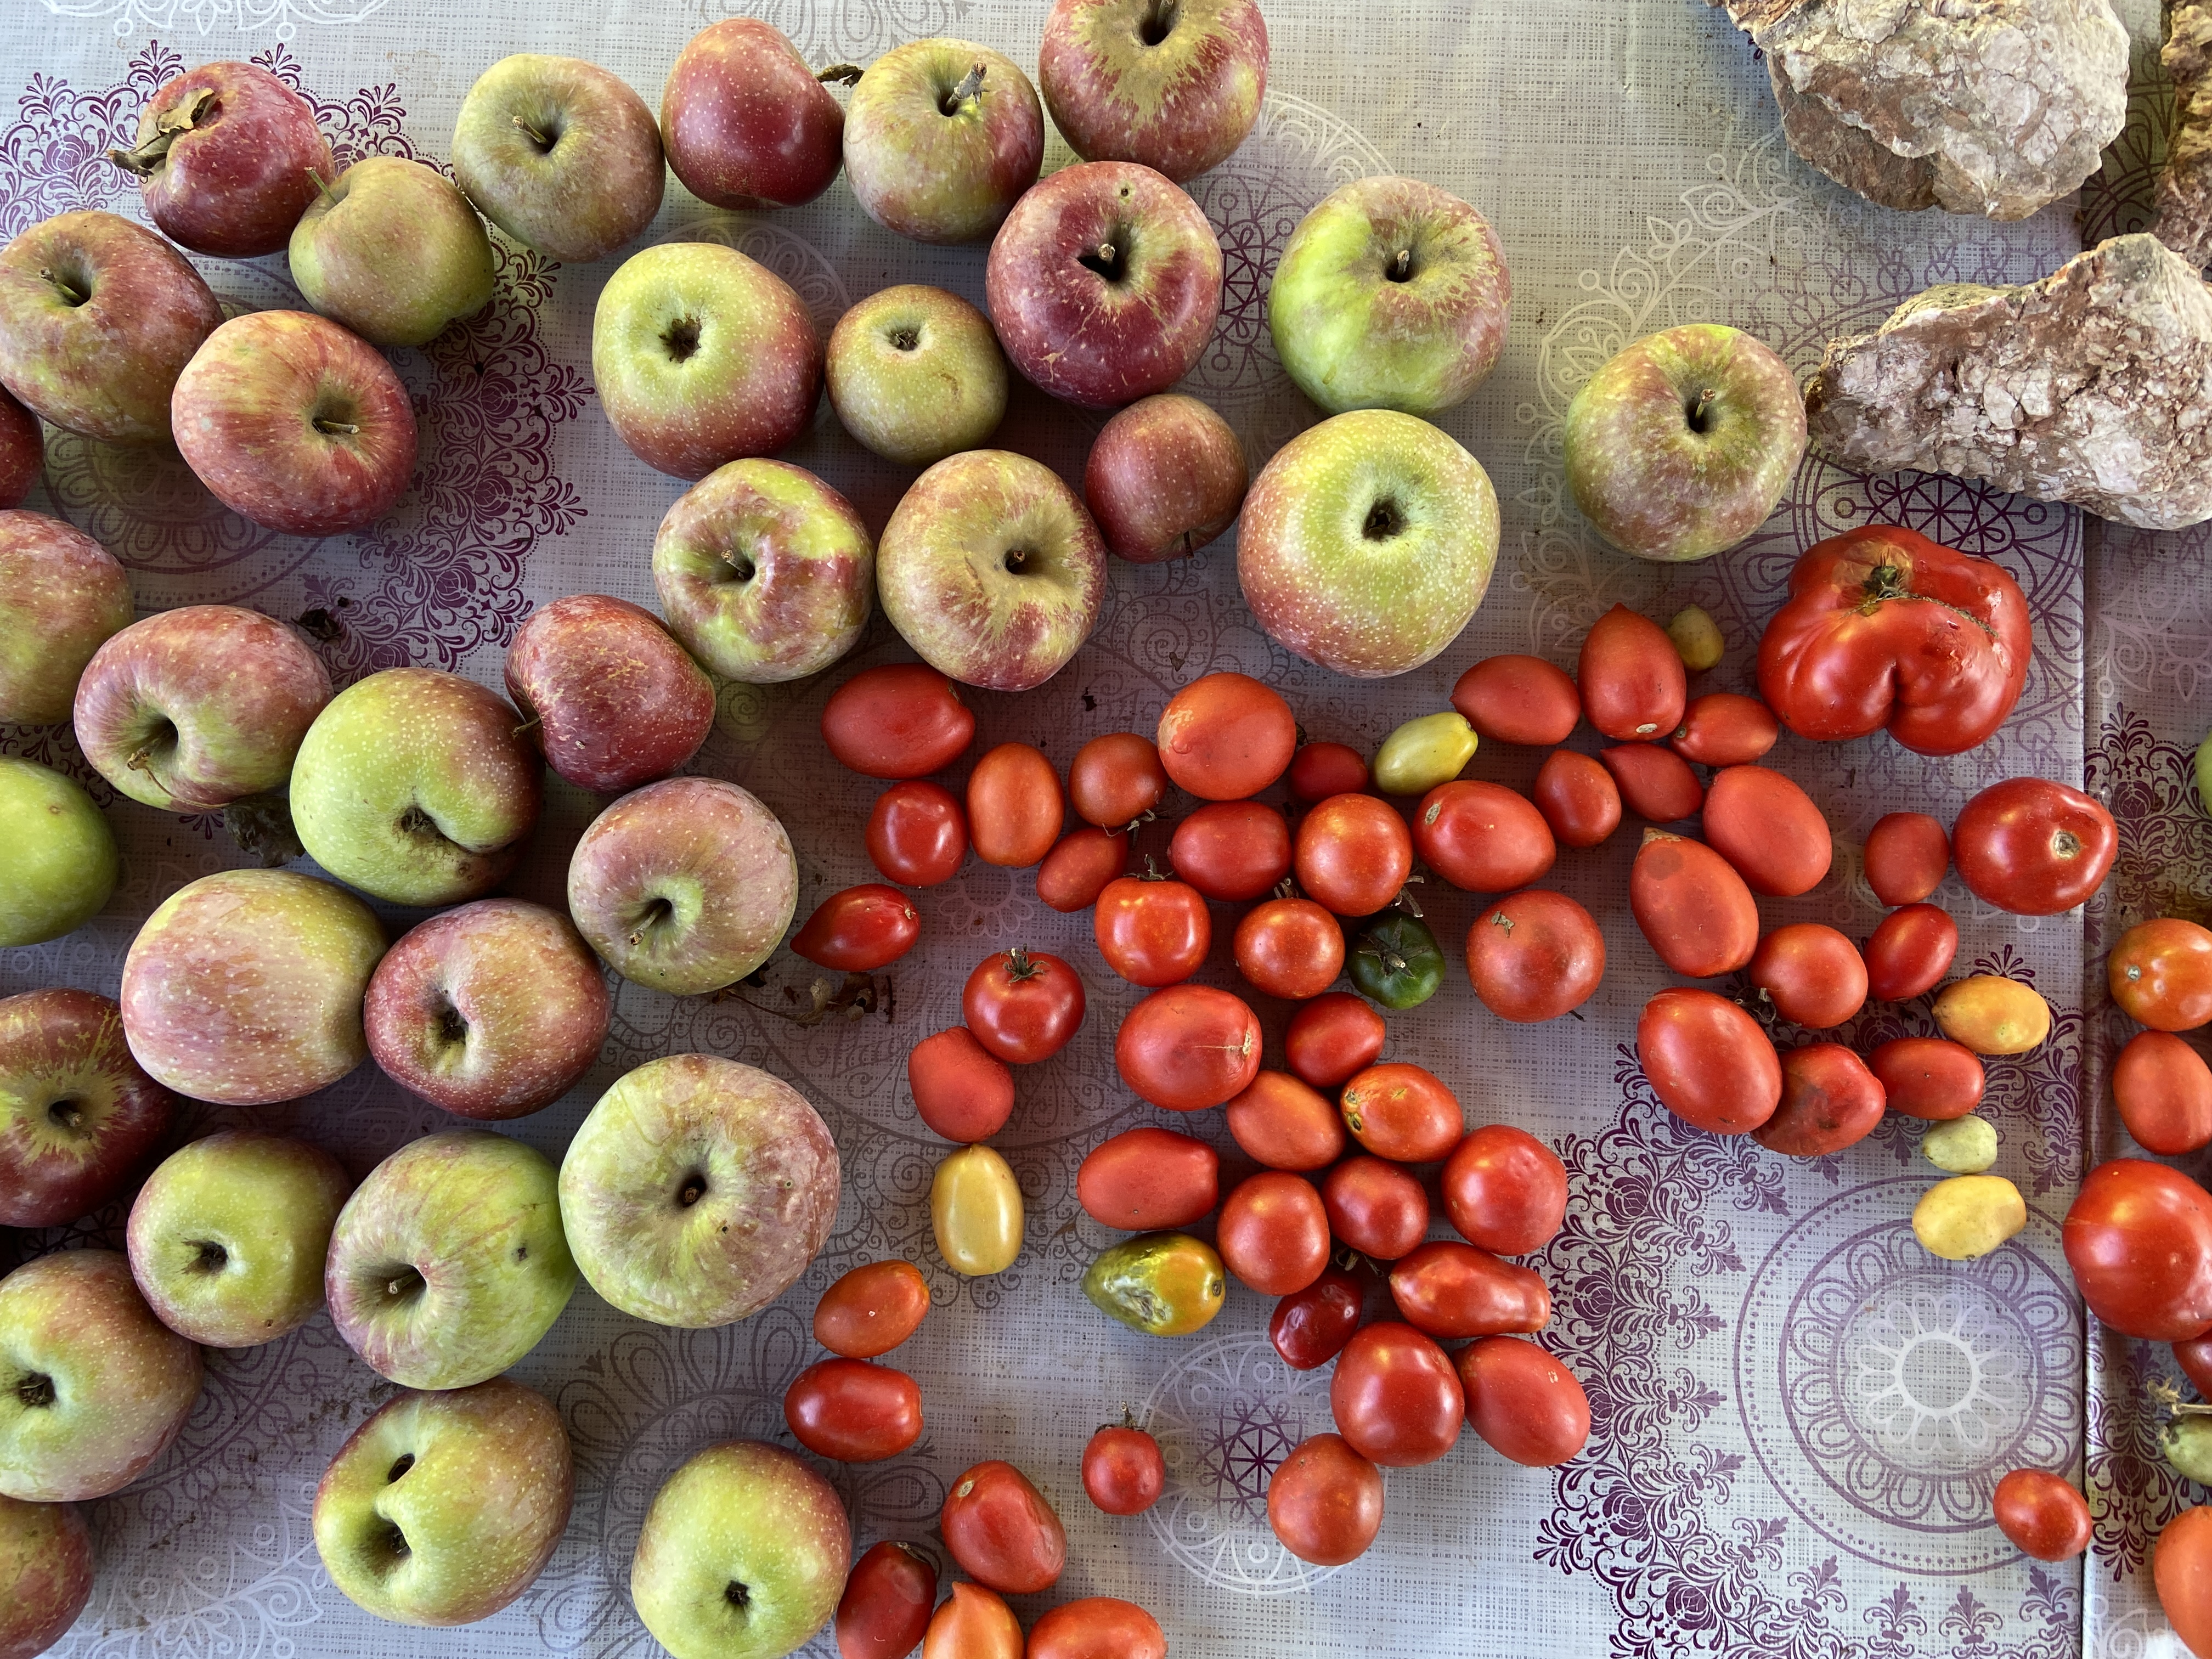
Label: generalcompost